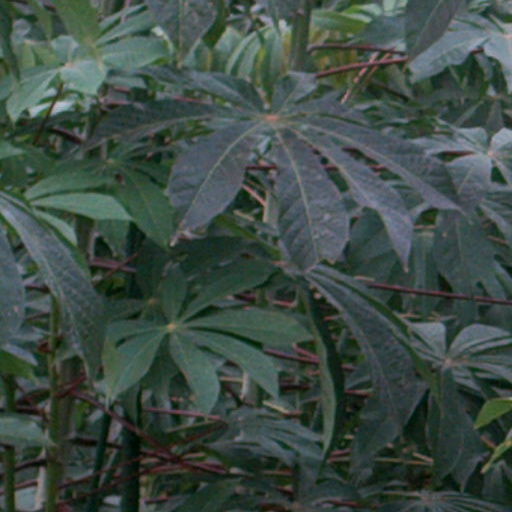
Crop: cassava